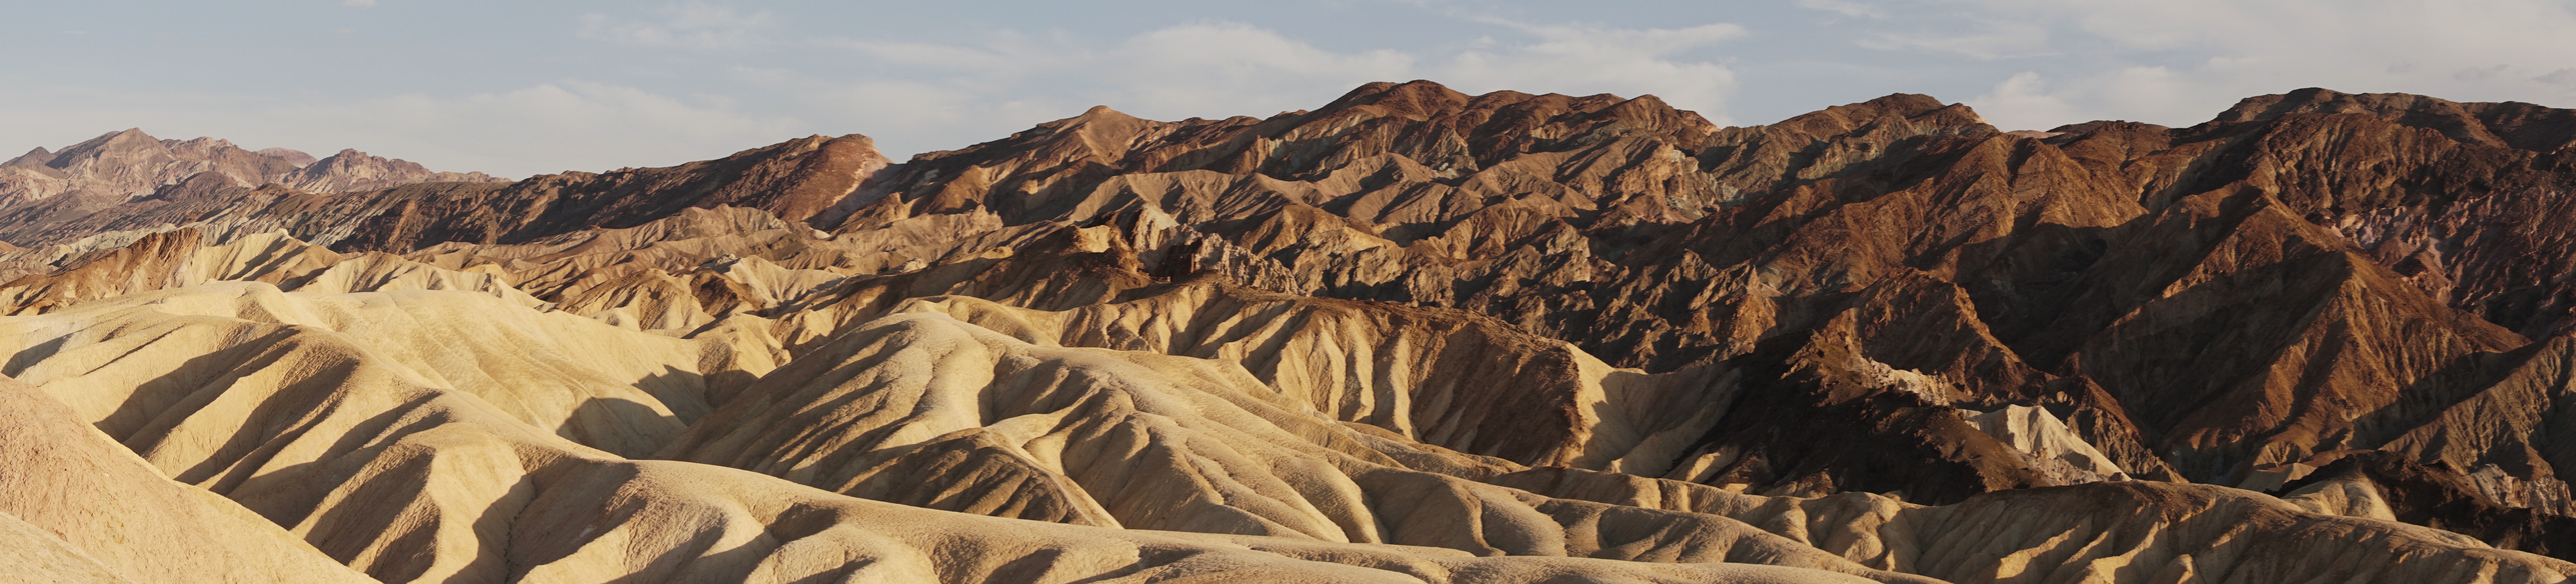
panorama, death, valley, heat, desert, nice, view, sand, sky, mountain, cloud, bedrock, natural landscape, wood, terrain, formation, landscape, outcrop, makhtesh, aeolian landform, fault, erosion, mountain range, plateau, soil, hill, batholith, badlands, massif, rock, slope, ridge, wadi, intrusion, escarpment, shadow, summit, art, butte, ar te